Relient K

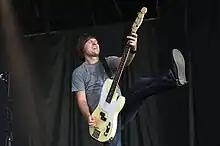
John Warne performing with Relient K at a Winter Jam 2009 concert in Vaughan north of Toronto, June 2009

On September 17, 2009, "Forget and Not Slow Down" was posted online, before it released as the lead single from the album on September 21. "Therapy" was posted online on October 1, and was released to Hot Adult Contemporary radio stations on October 19, as the album's second single. It was released on October 6, 2009, and was their first album release under Mono vs Stereo. The album peaked at number 15 on the "Billboard" 200 and at number one on the Christian Albums chart. A song titled "Terminals" was left off the album and was released as a B-side. It was produced by Owl City's Adam Young. In November and December 2009, the band went on a US tour with TobyMac. However, in December, Thiessen left the tour due a family emergency. The rest of the band stayed for the remaining four shows and were joined by Tim Skipper of House of Heroes.